Women in Mauritius

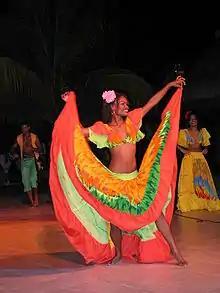
Two female Sega music dancers "(center and right)" from Mauritius.

Women in Mauritius refers to the social demographic of women in Mauritius. Women's role in Mauritian society changed throughout the 20th century. Historically, Mauritian culture maintained patriarchal power structures, in domains inclusive of family and work life. Women's contribution in the workforce increased due to the creation of 'Export Processing Zone', by the Mauritian Government. This shift resulted in a surge in 'dual-earner' and working single-mother households.